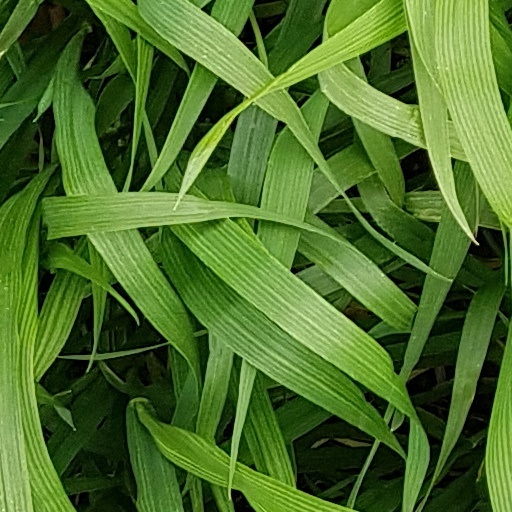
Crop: wheat